Question: Please indicate a possible affordance area of the frisbee that can be used for holding
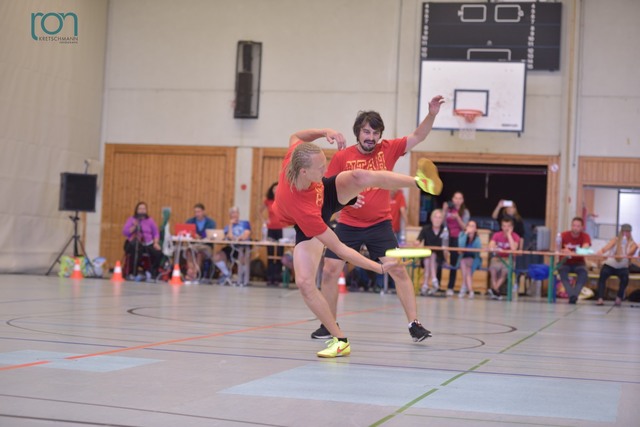
Answer: [384.096, 249.762, 431.106, 257.184]